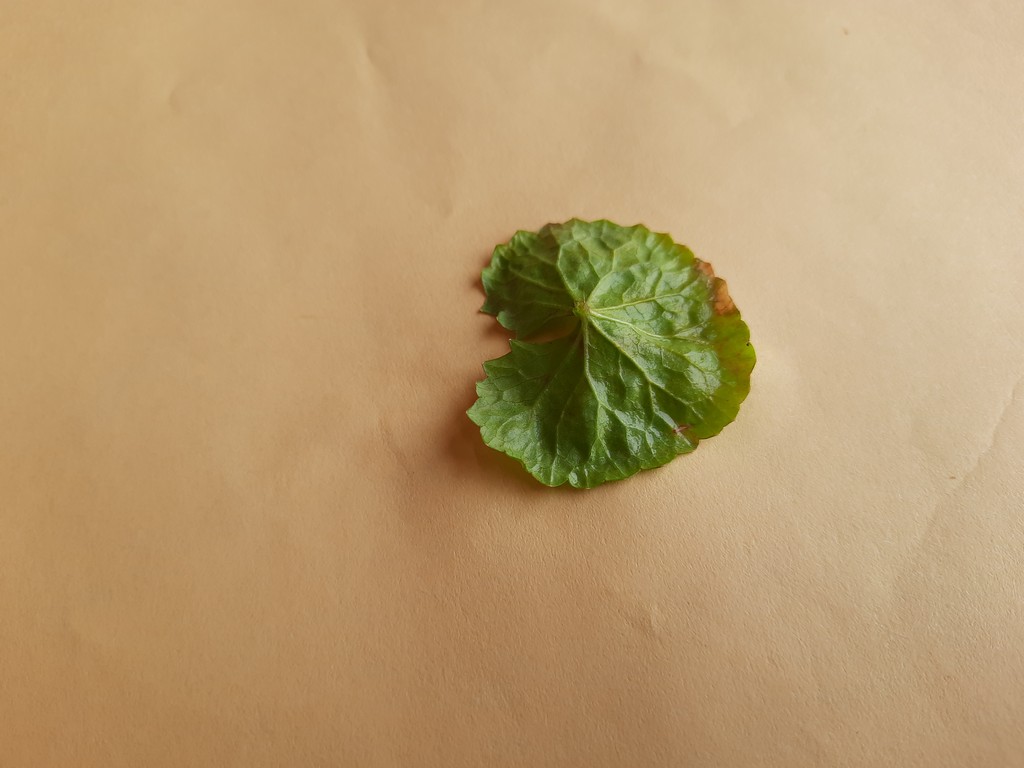
Label: Unhealthy